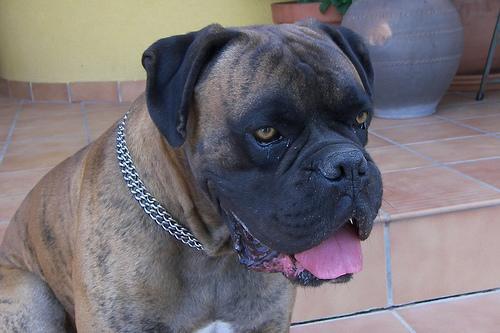
boxer